Taco Bell

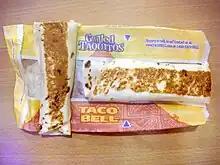
Grilled taquitos in the Philippines

In 2003, Taco Bell entered the Chinese market by opening a restaurant in the Shanghai People's Square, named "Taco Bell Grande". Three more TBG restaurants opened before they were closed in 2008. Taco Bell relaunched in the Chinese market when a store opened in Pudong, Shanghai, in late 2016. As of March 2024, Taco Bell has 90 outlets in China.